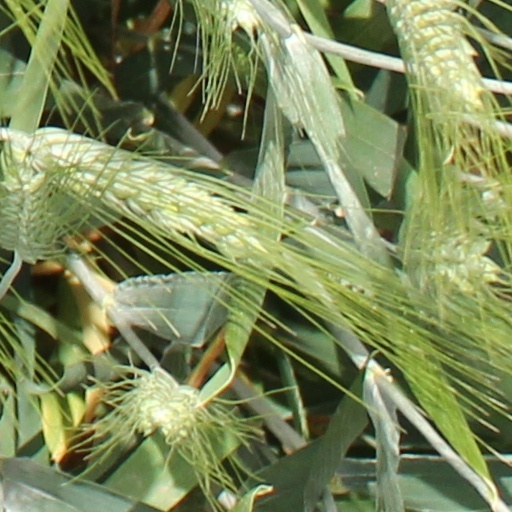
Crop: wheat